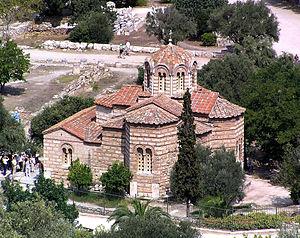
Église des sains apôtres (Agii Apostoli) sur le site de l'ancien agora d'Athènes, vue de l'Acropole.